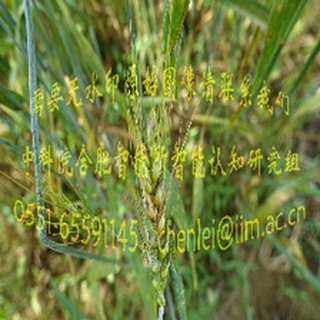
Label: wheat_fusarium_head_blight